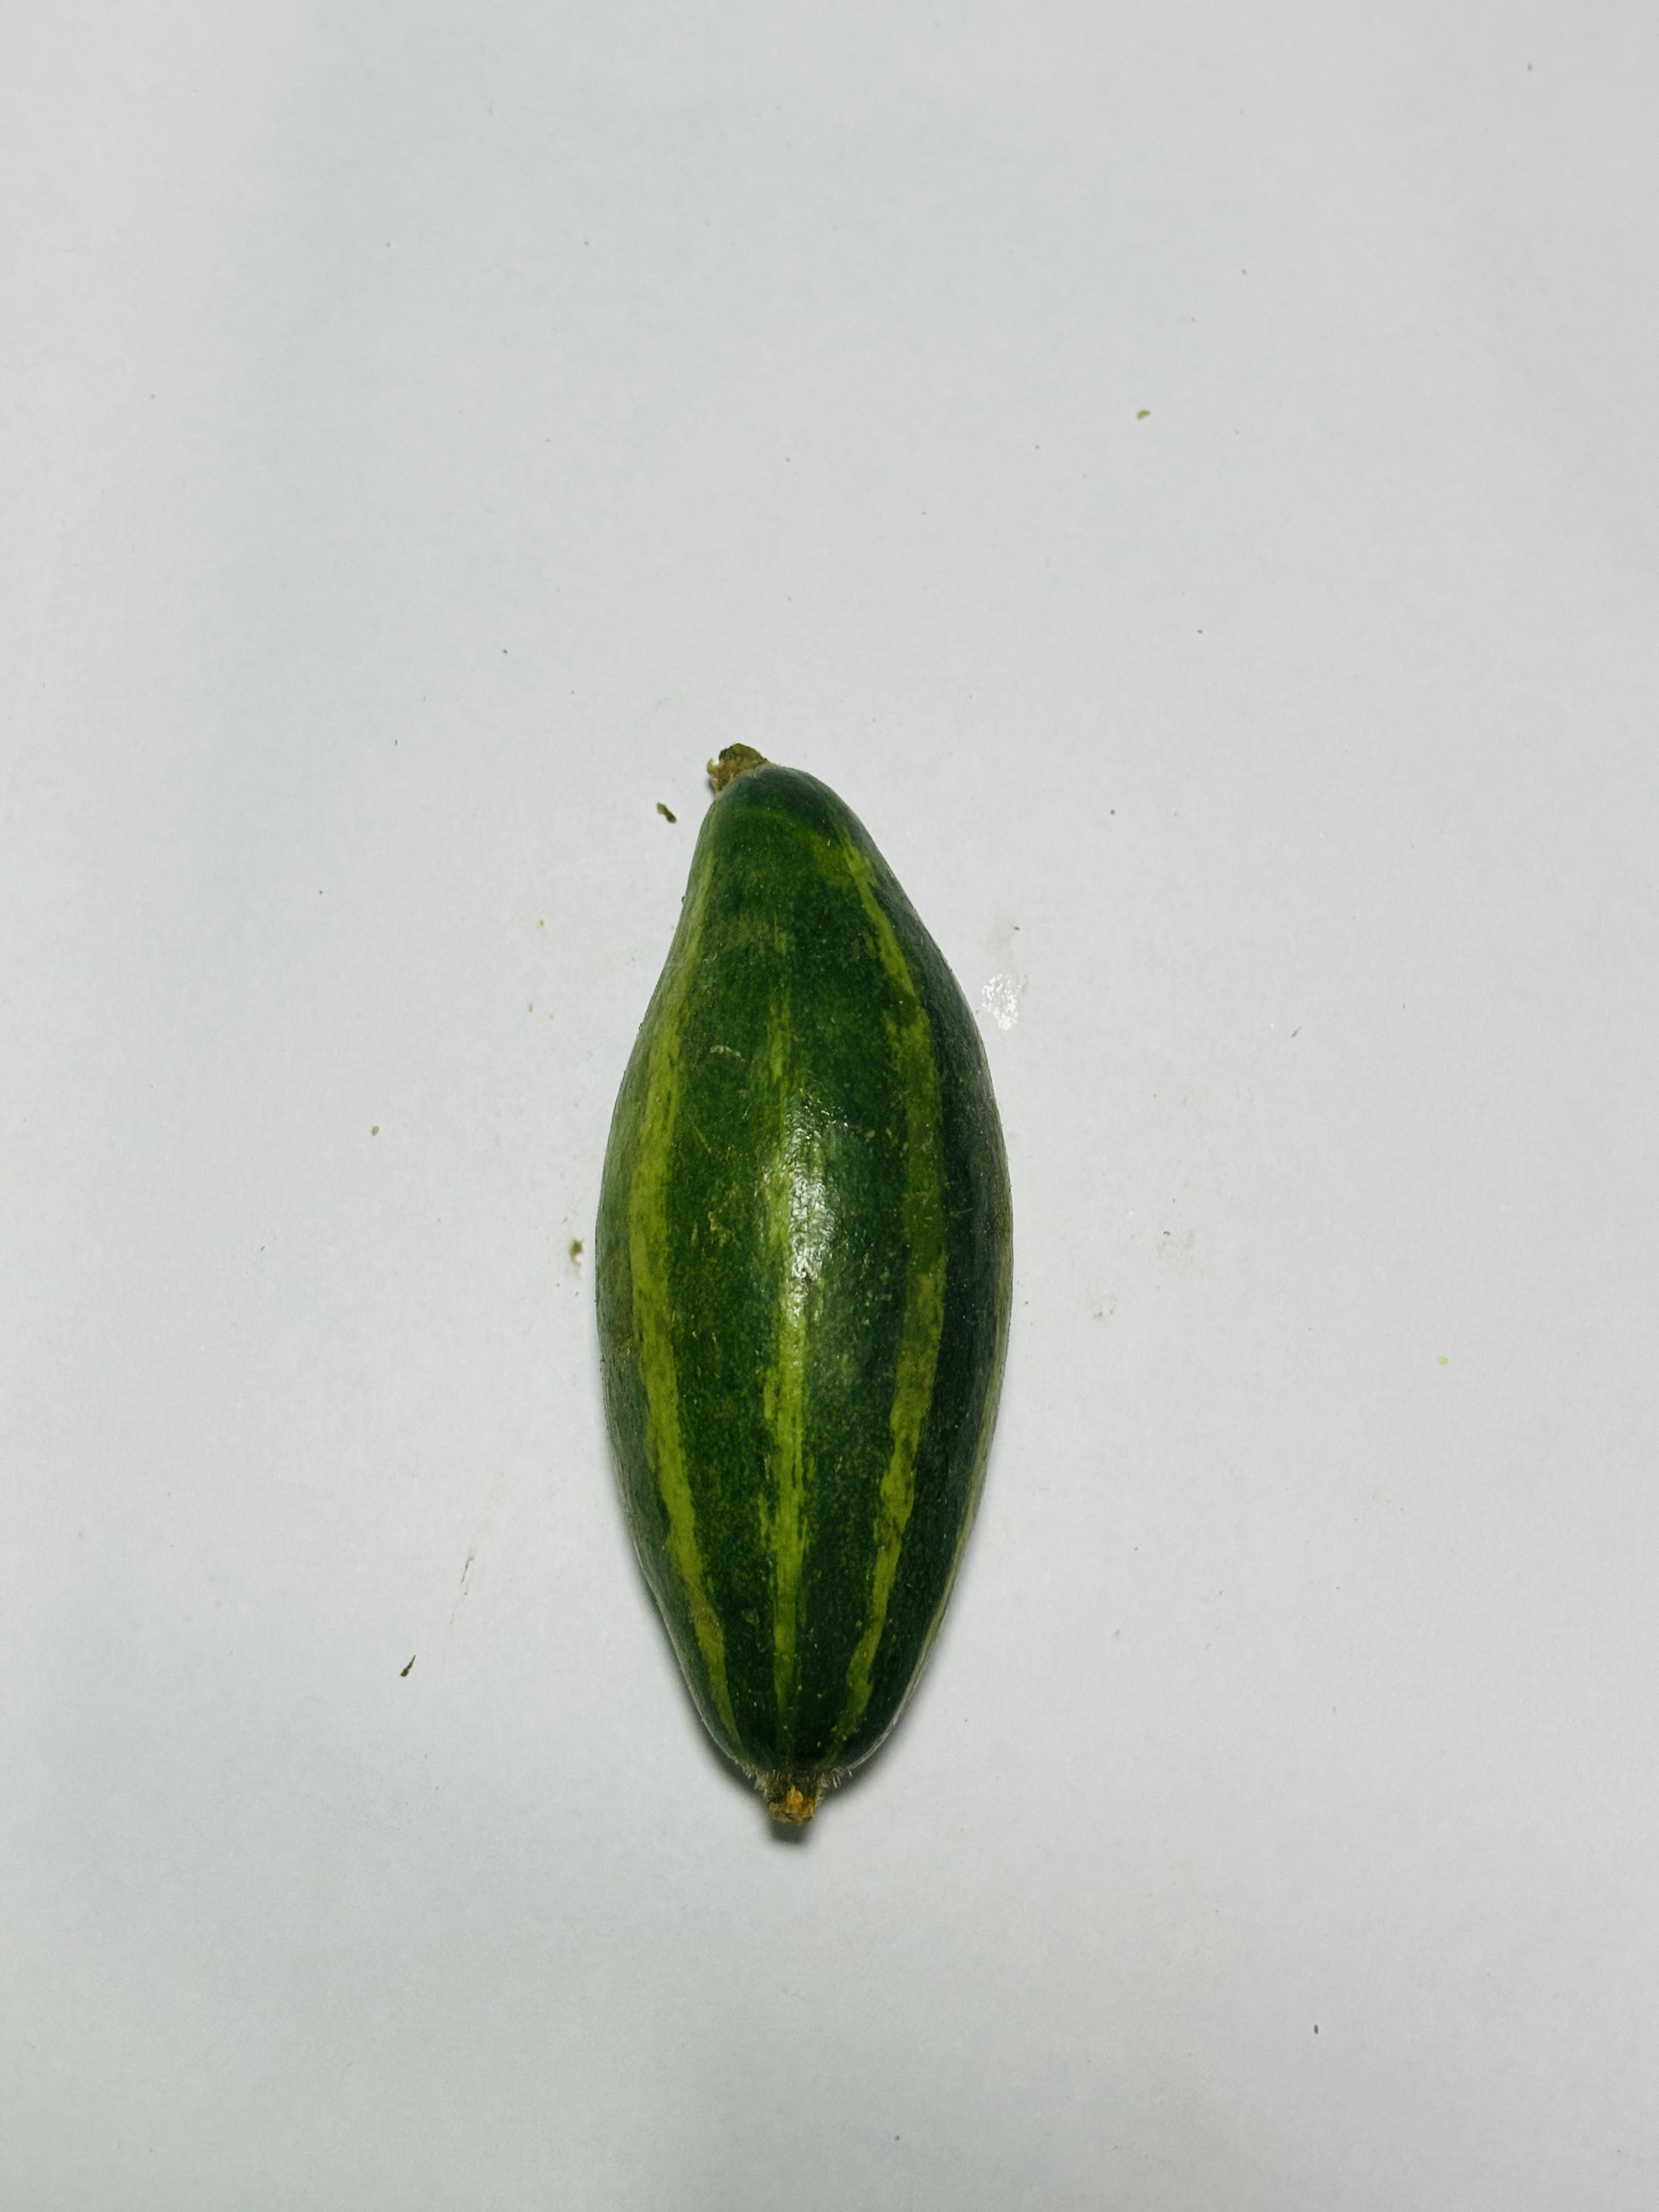
Label: Pointed gourd